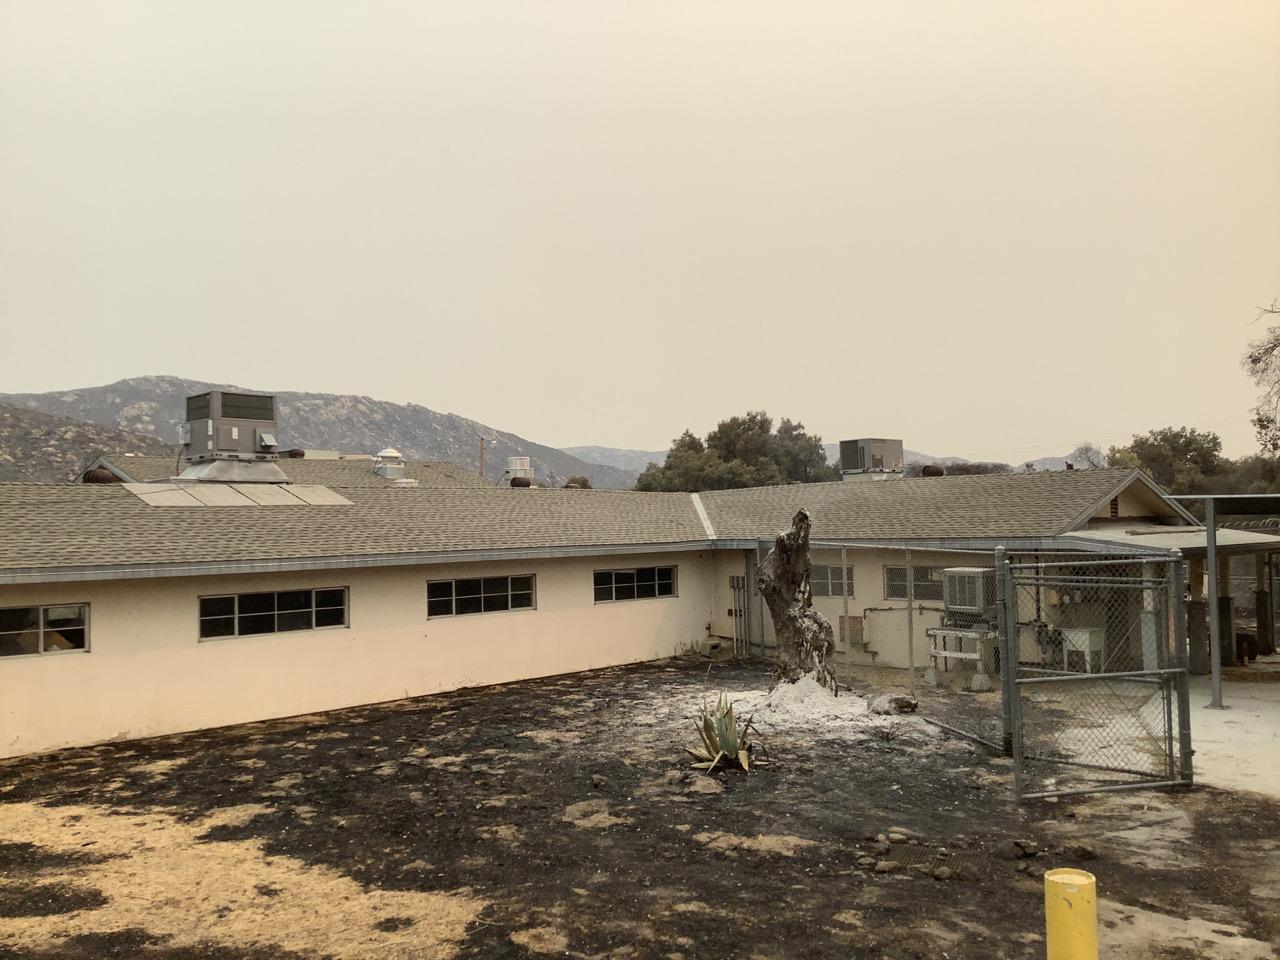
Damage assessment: no_damage